Villanueva del Pardillo

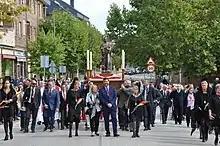
Procession in honour of San Lucas

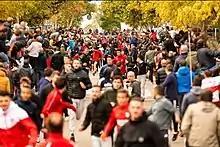
Traditional running of the bulls in Villanueva del Pardillo

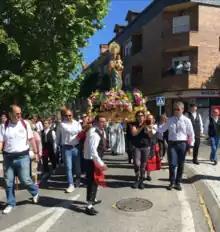
Procession in honour of Virgen del Soto

The celebrations in honor of the patron saint of the municipality that take place in mid-October (San Lucas, 18 October) begin with the traditional proclamation and tasting of the popular stew to give way to fireworks, musical performances, children and youth activities, folk dances, bullfighting festivities...